Sky position (RA, Dec in degrees): 204.191, -2.042
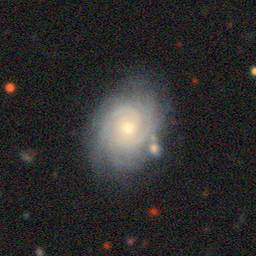
Galaxy morphology: Unbarred Tight Spiral Galaxies